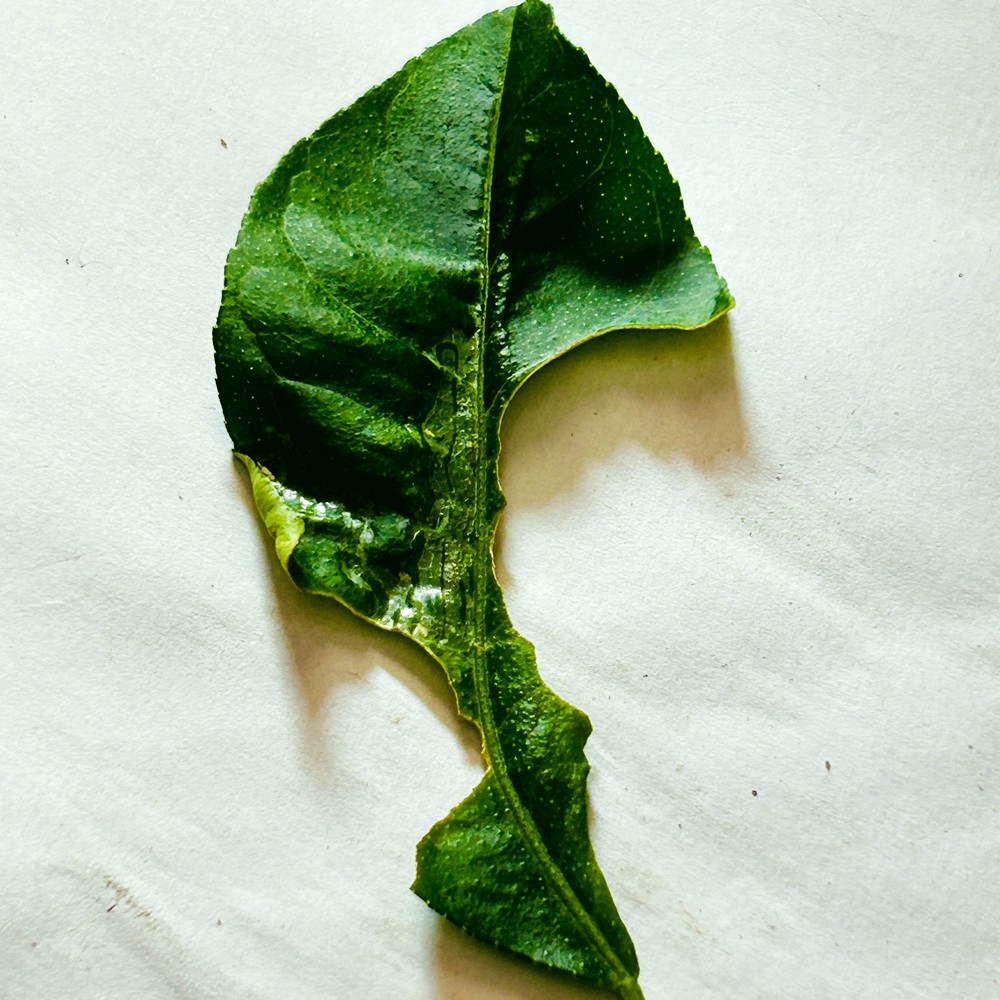
Label: Deficiency Leaf